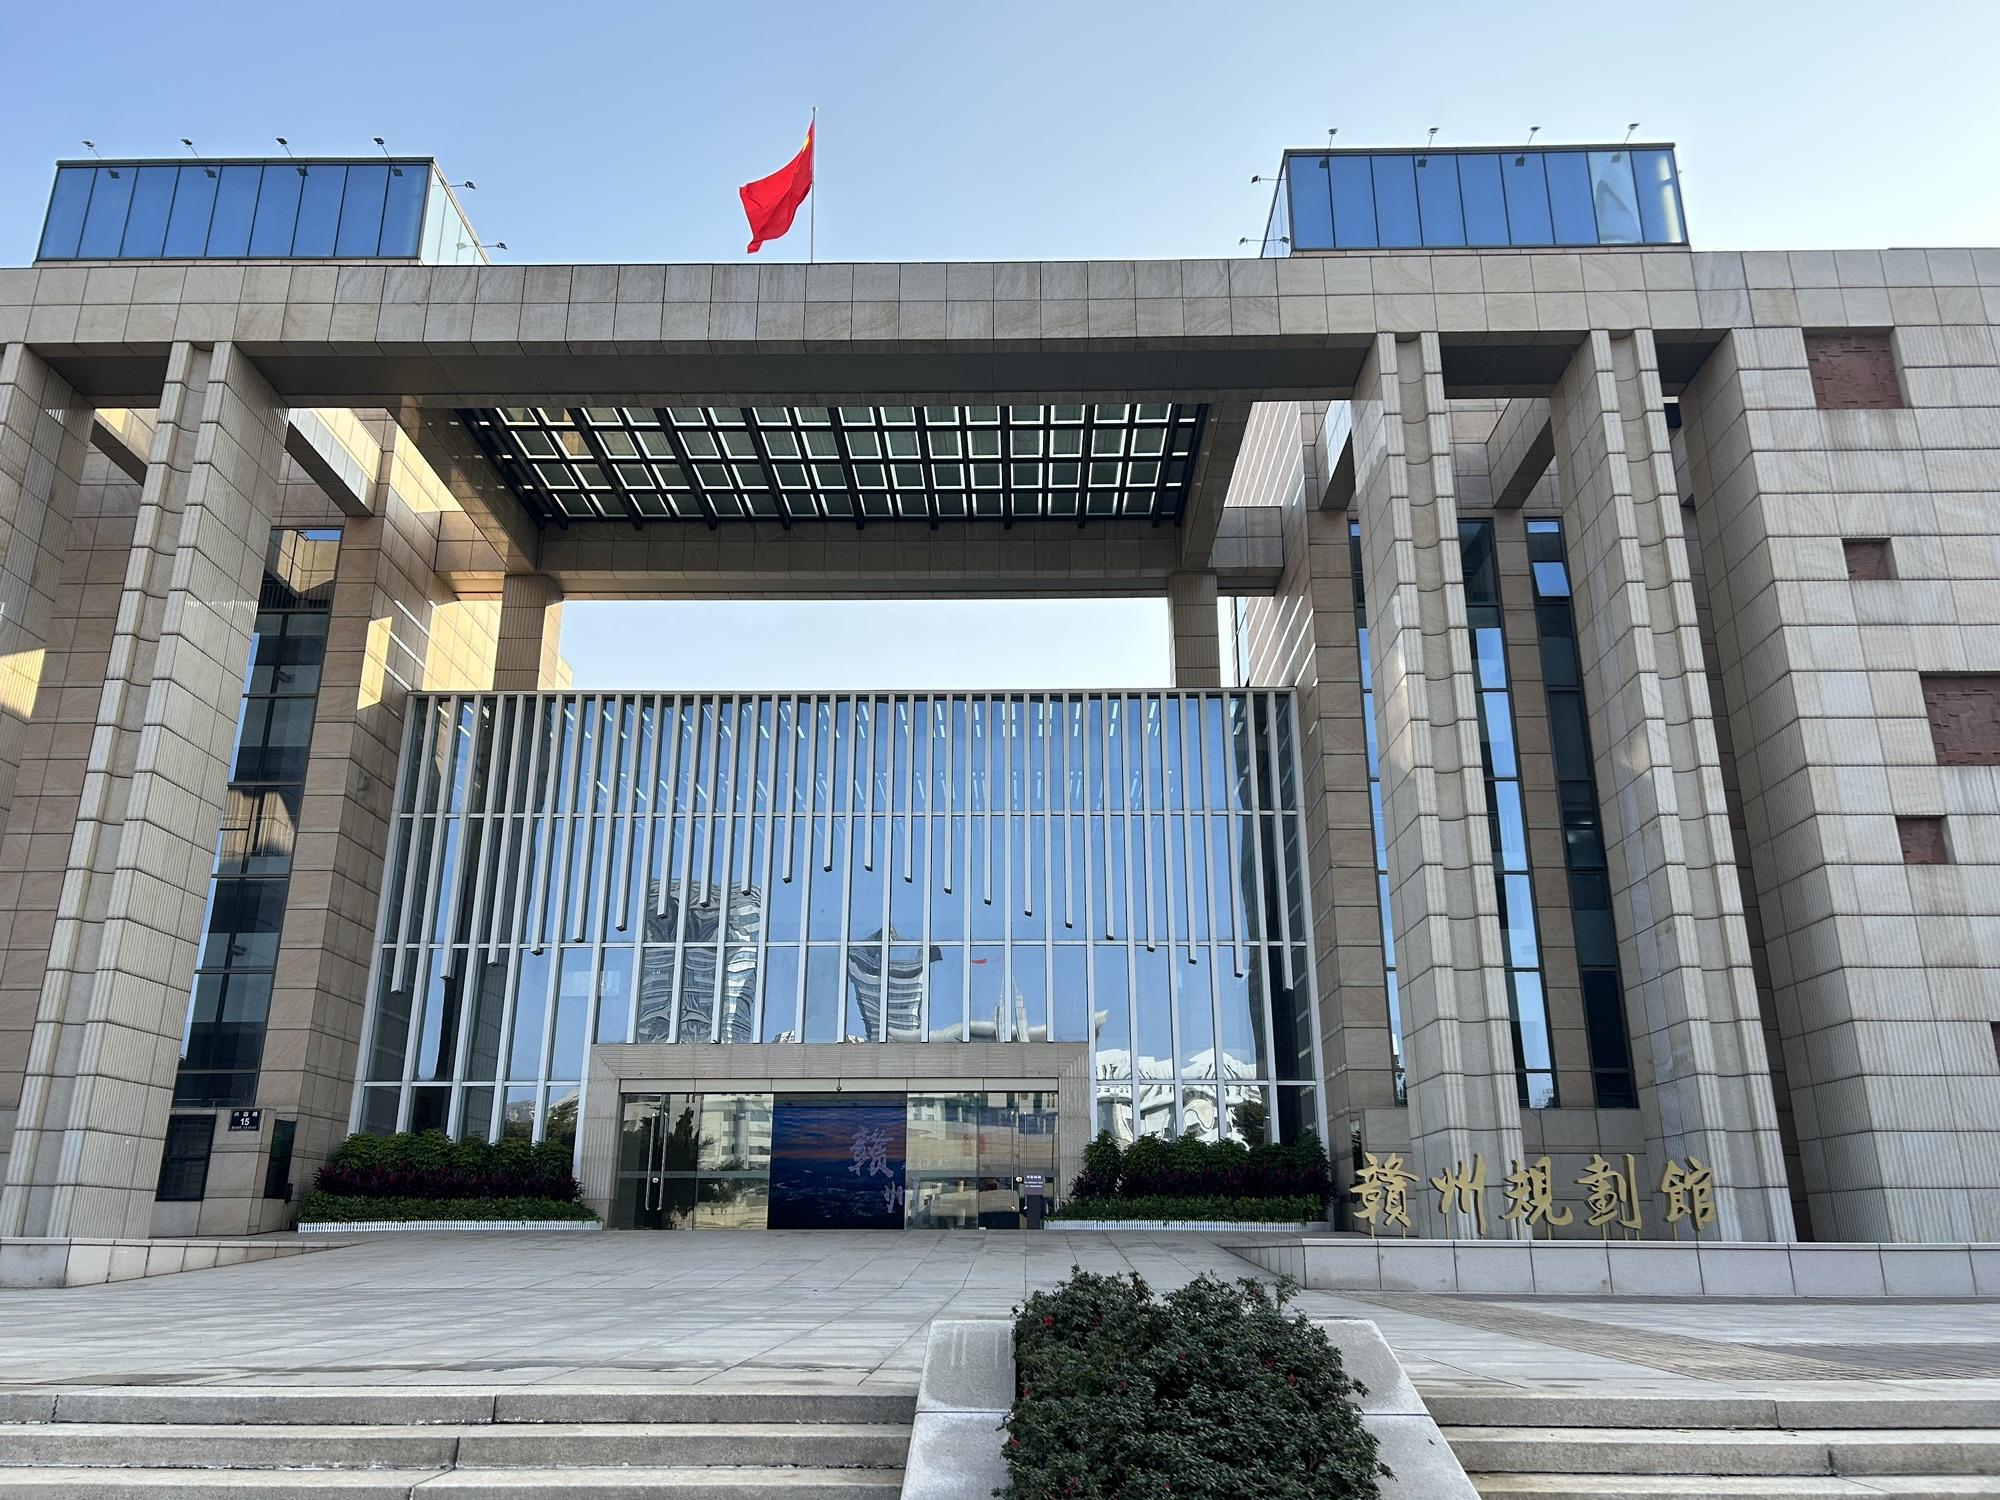
地标名称：赣州规划馆
所在城市：赣州市·章贡区